Fedora Linux

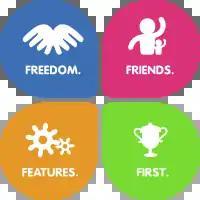
The core values of the Fedora community

Fedora Linux uses Anaconda as the system installer.